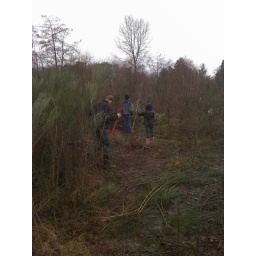
Removing invasive plants along the Duwamish River corridor in West Seattle.